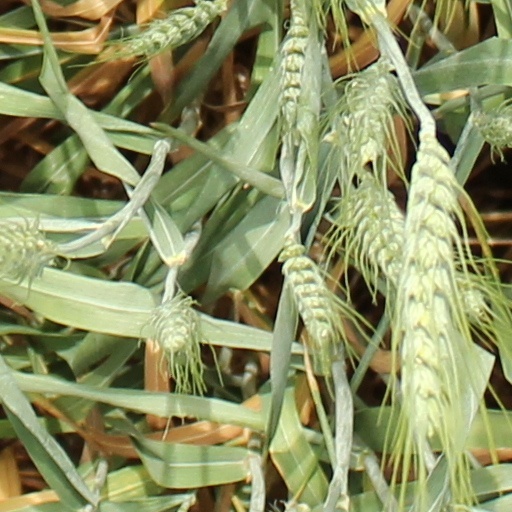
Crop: wheat